V1331 Cygni

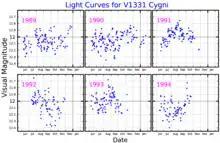
Six visual band light curves for V1331 Cygni, adapted from Mel'nikov (1997)

The General Catalog of Variable Stars classifies V1331 Cygni as an "INST" type variable, meaning a T Tauri star which shows rapid light variations. Its visual band brightness varies from magnitude 13.08 to 10.58. It is sometimes classified as a pre-FUOR star. A semi-regular period of ~449 days has been reported. Unlike many T Tauri stars, the mean brightness of V1331 Cygni remains nearly constant over long time periods.